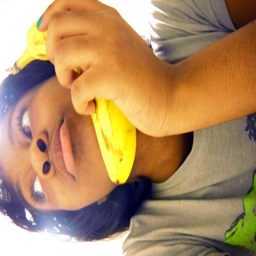
The girl is holding the banana up to her ear
A woman is holding food in her hand.
A woman holding a banana up to the side of her head.
a woman holding a banana looking off to her right
A young girl holding a banana up to her face.